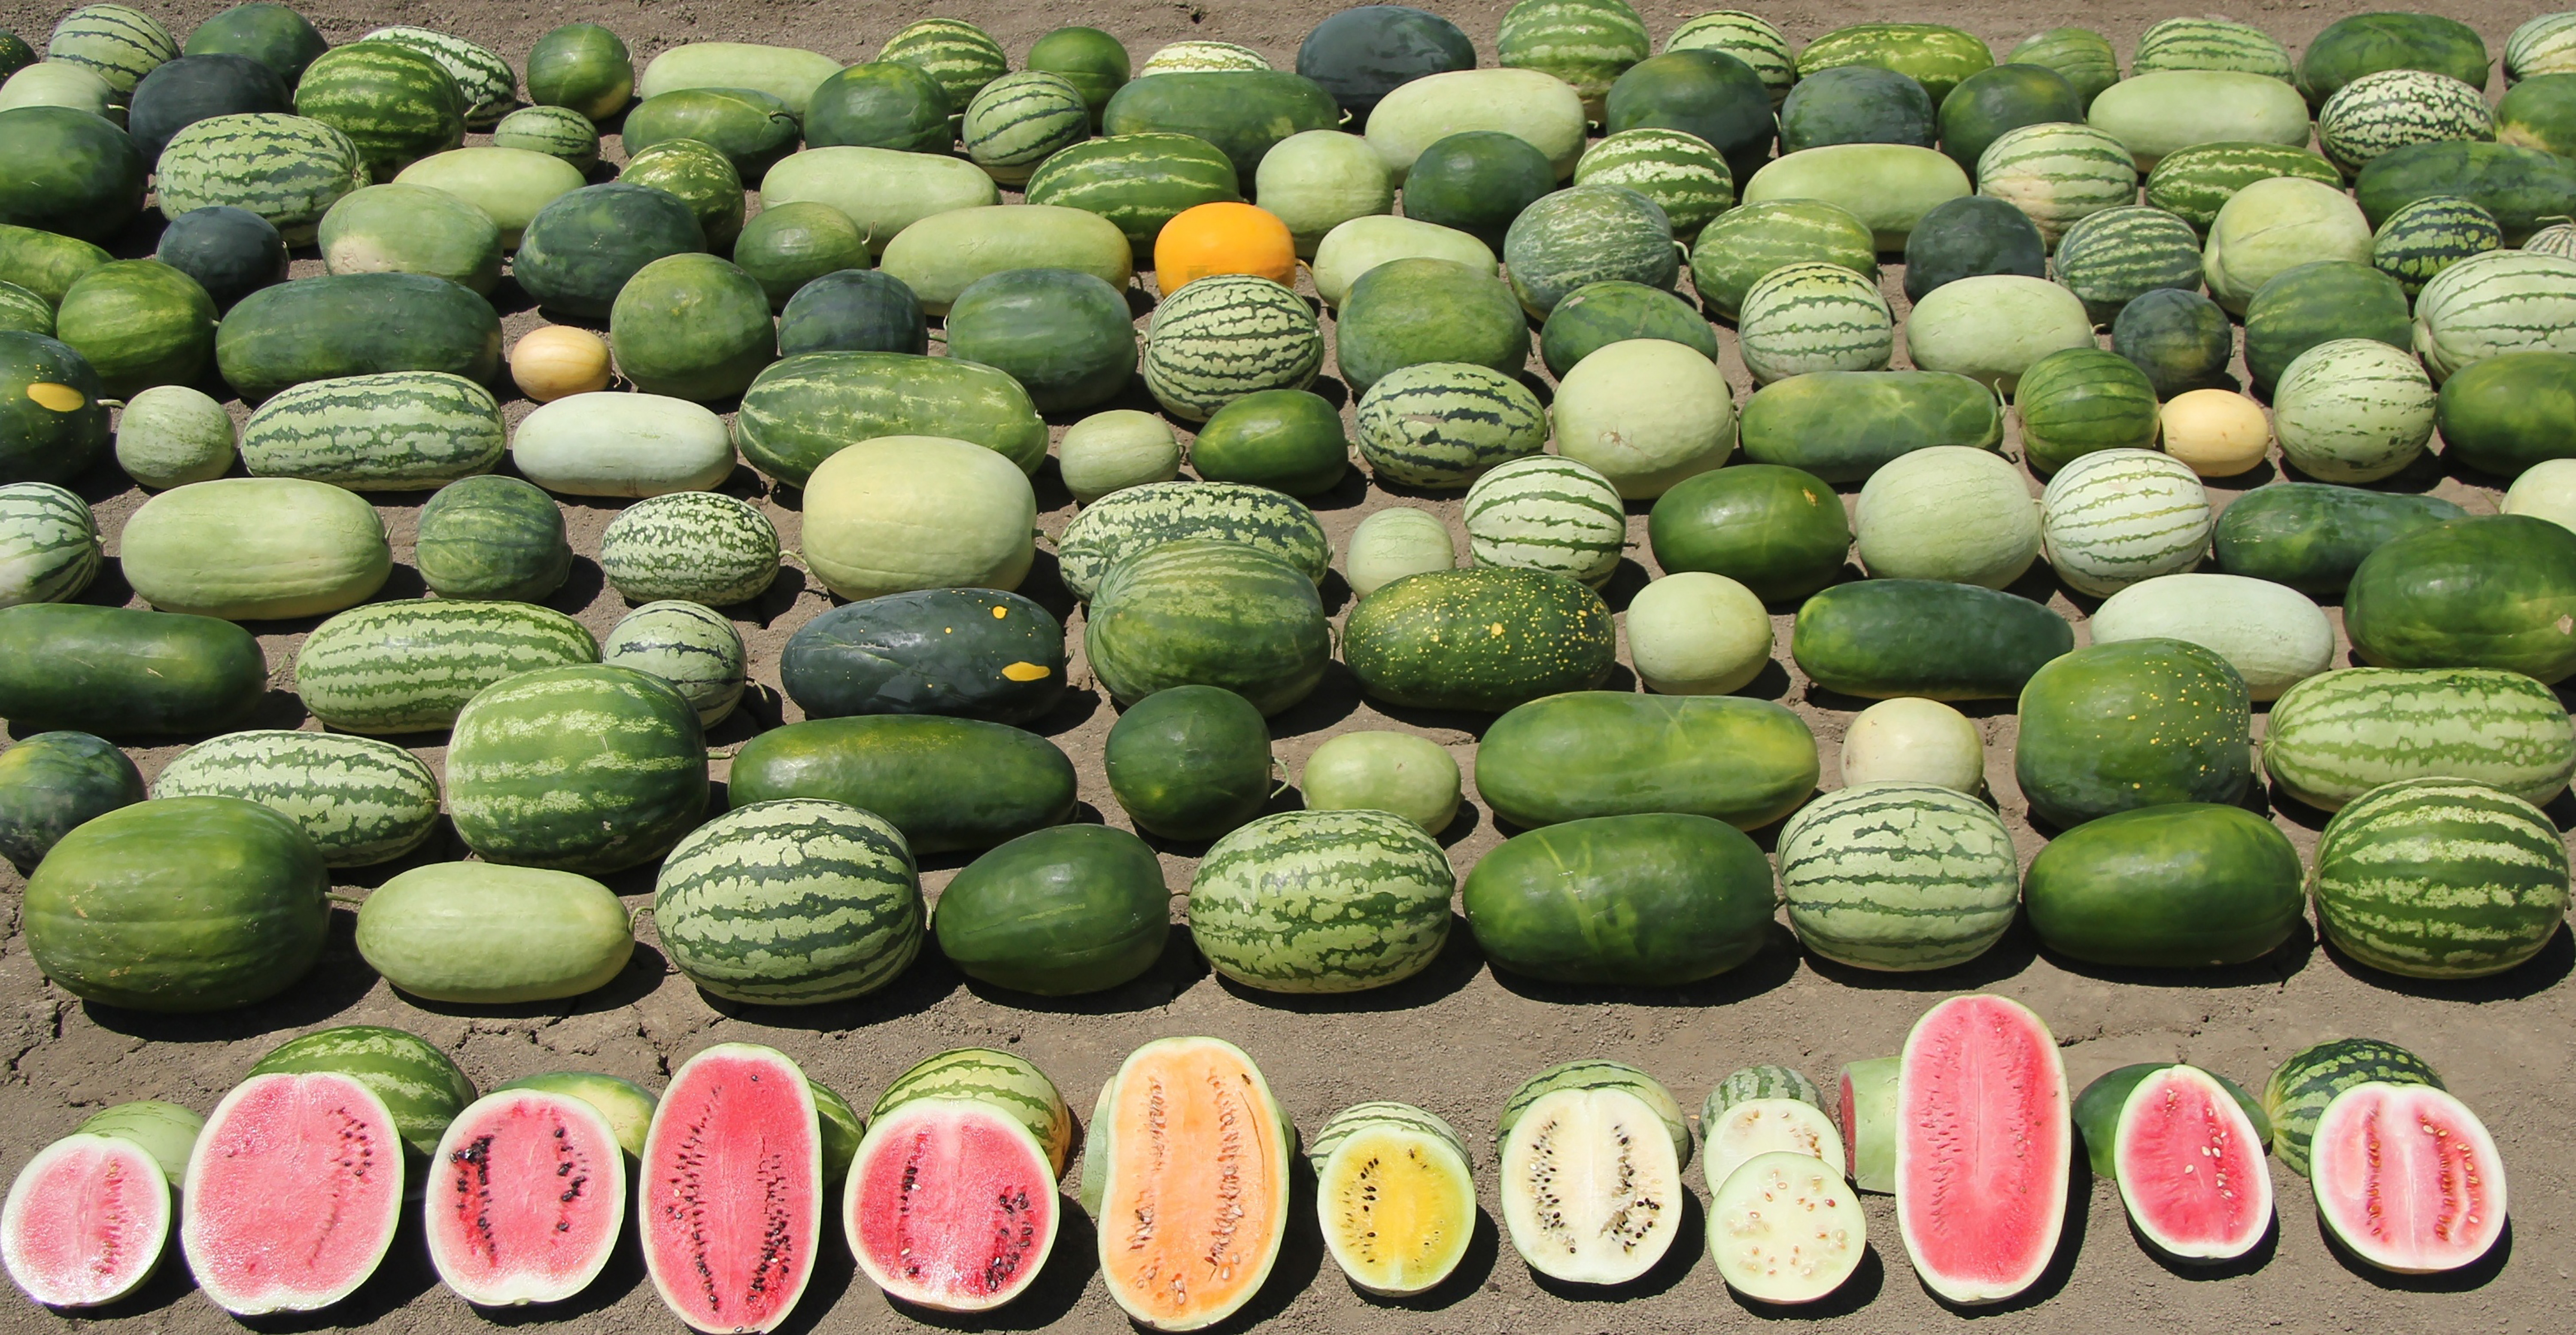
Label: Watermelon